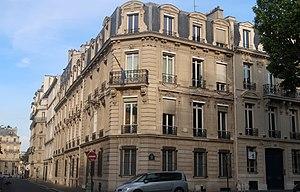
Siège du Centre international de hautes études agronomiques méditerranéennes (CIHEAM), n°11 rue Newton, au croisement avec l'avenue d'Iéna (Paris, 16e).
Le Centre international de hautes études agronomiques méditerranéennes est une organisation intergouvernementale qui a été créé à l'initiative conjointe de l'Organisation de coopération et de développement économique et du Conseil de l'Europe, en 1962, par un accord entre les gouvernements de sept pays : Espagne, France, Grèce, Italie, Portugal, Turquie, Yougoslavie.
La rue Newton est une voie du 16ᵉ arrondissement de Paris, en France, nommée d'après Isaac Newton.